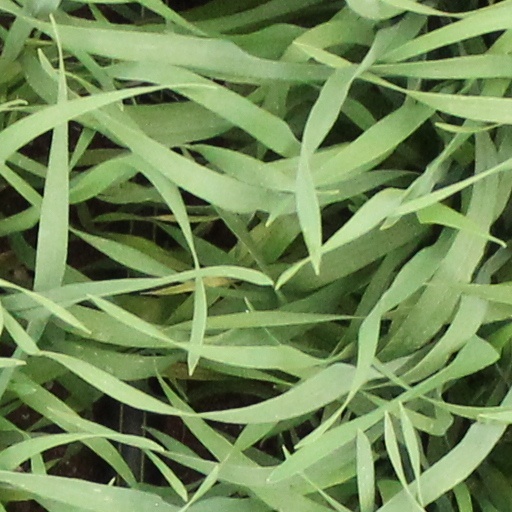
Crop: wheat